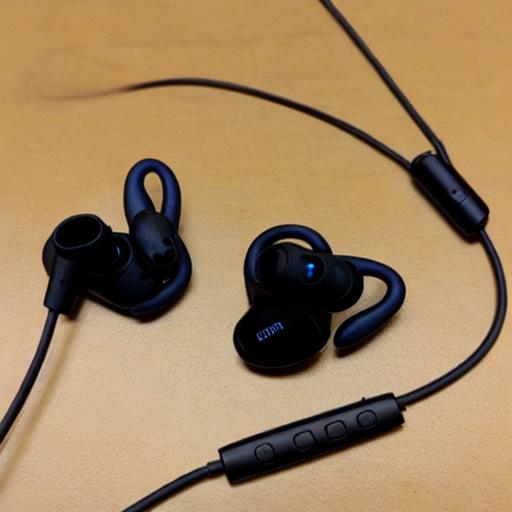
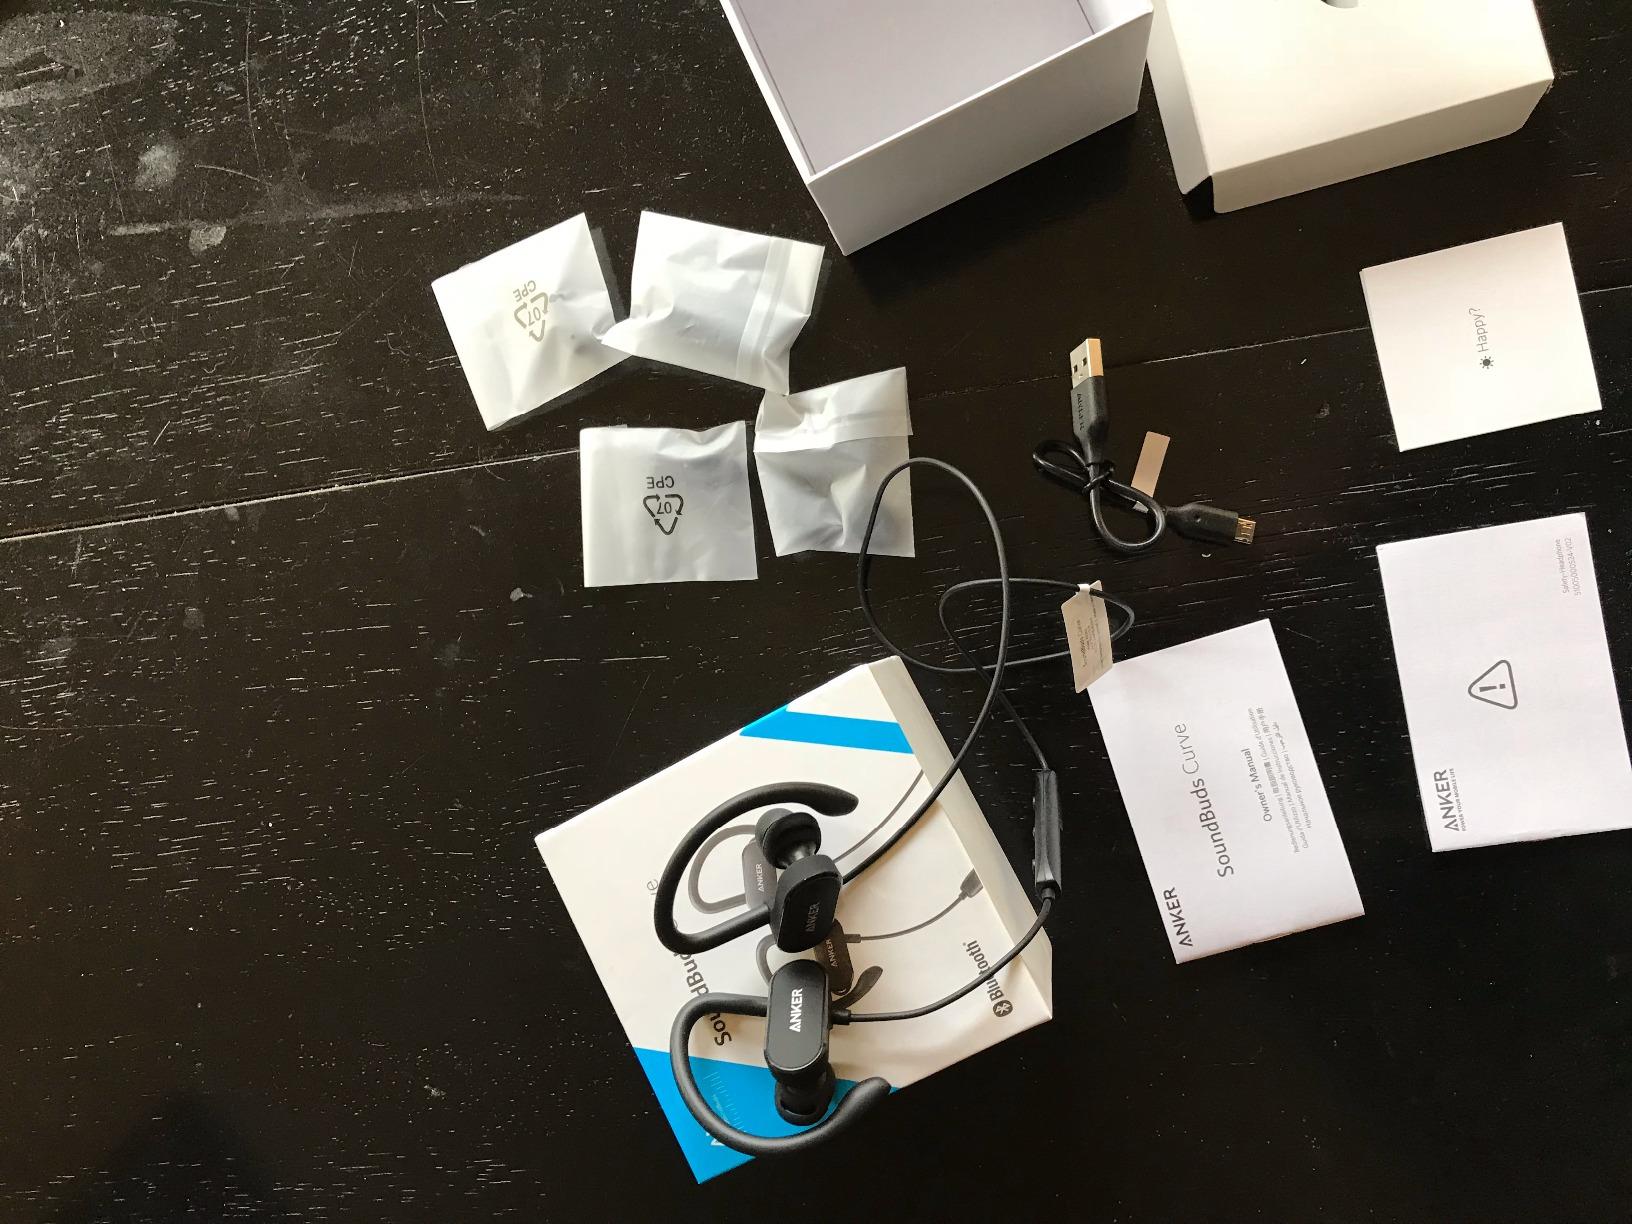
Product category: headphones
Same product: no